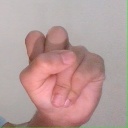
अक्षर: स